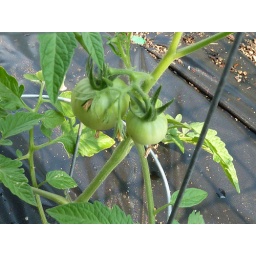
Panasonic Lumix DMC-ZS5 Test shots around the house - tomato plant